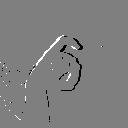
ASL letter: x